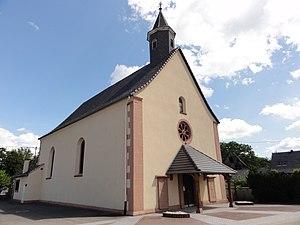
Biblisheim est une commune française située dans le département du Bas-Rhin, en région Grand Est.